Leprechaun economics

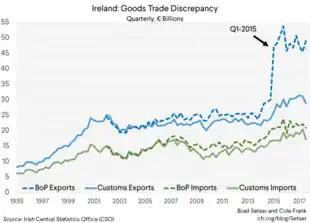
Ireland: Trade Good Discrepancy (1995–2017). Brad Setser & Cole Frank (Council on Foreign Relations)

From early academic research on tax havens by James R. Hines Jr. in 1994, Ireland has been noted as a tax haven (one of Hines' "seven major havens"). Hines would go on to become the most-cited author in the research of tax havens, recording Ireland's rise to become the 3rd largest global tax haven in the Hines 2010 list. As well as identifying and ranking tax havens, Hines, and others, including Dhammika Dharmapala, established that one of the main attributes of tax havens, is the artificial distortion of the haven's GDP from the BEPS accounting flows. The highest GDP-per-capita countries, excluding oil and gas nations, are all tax havens.